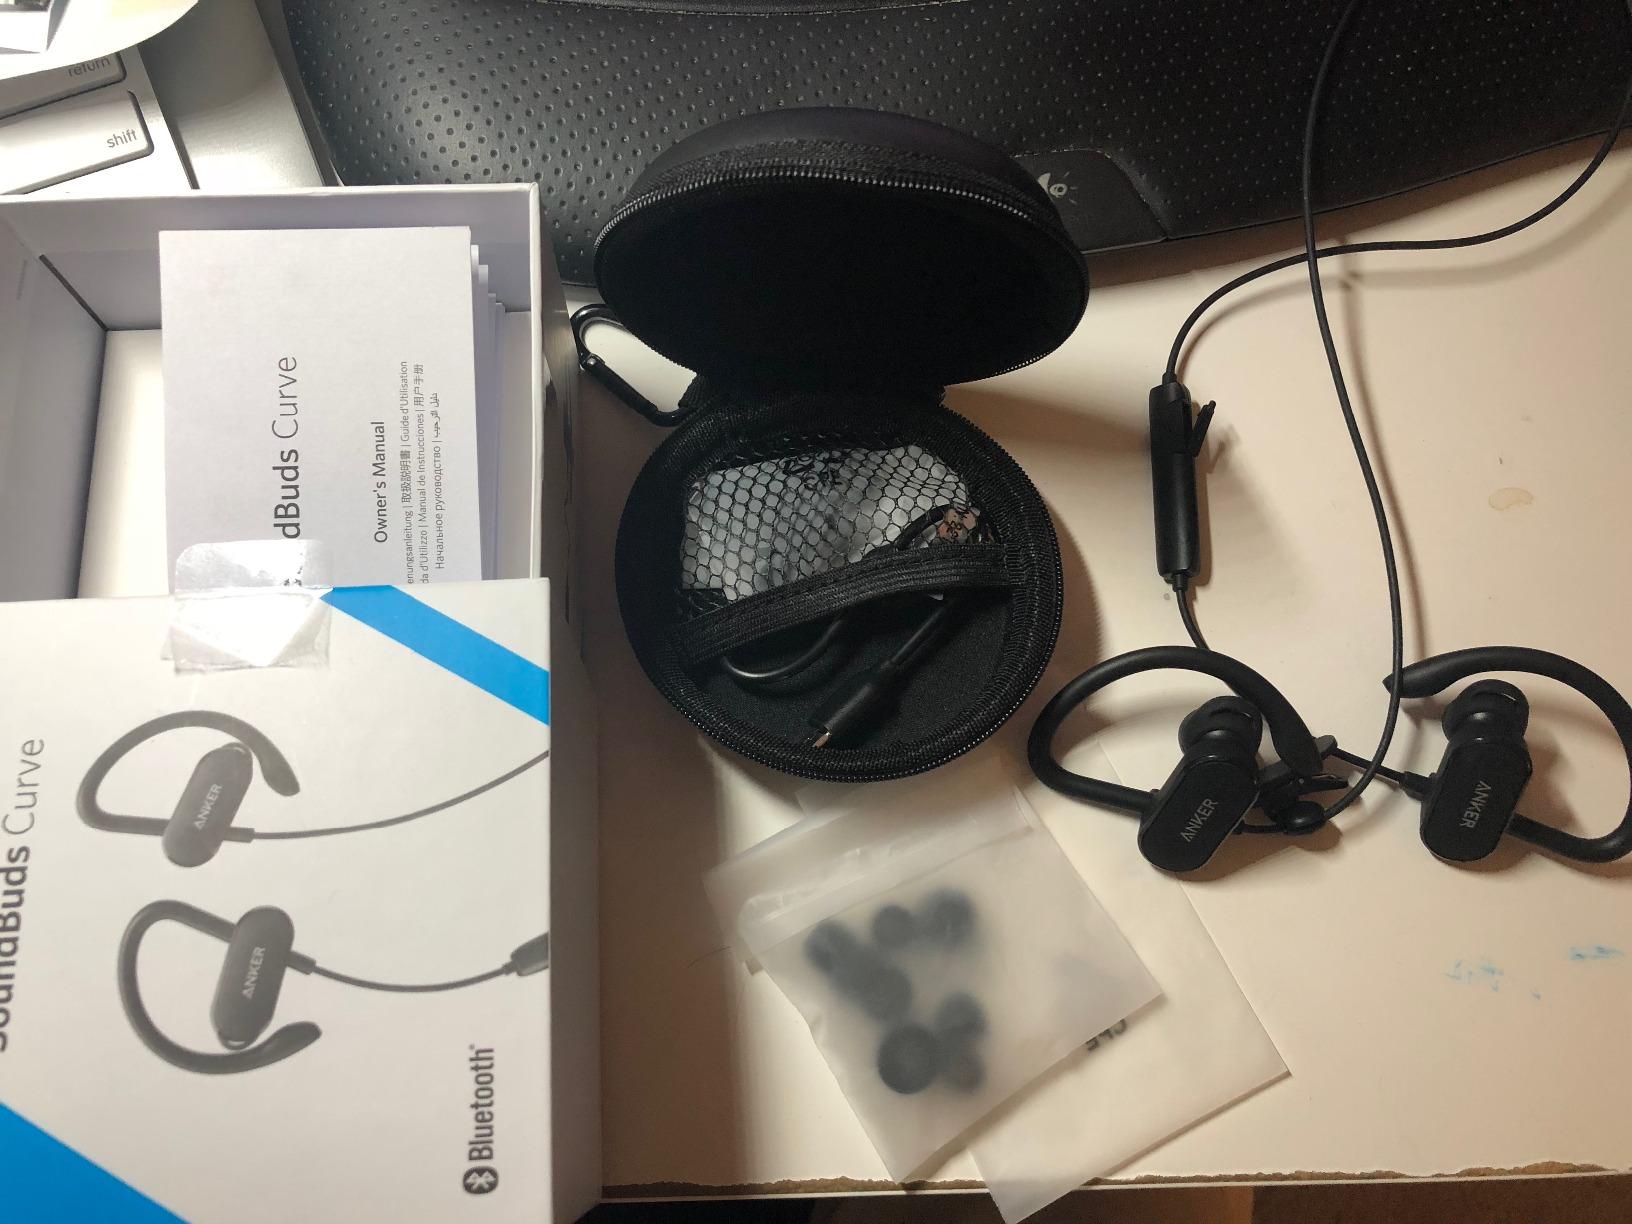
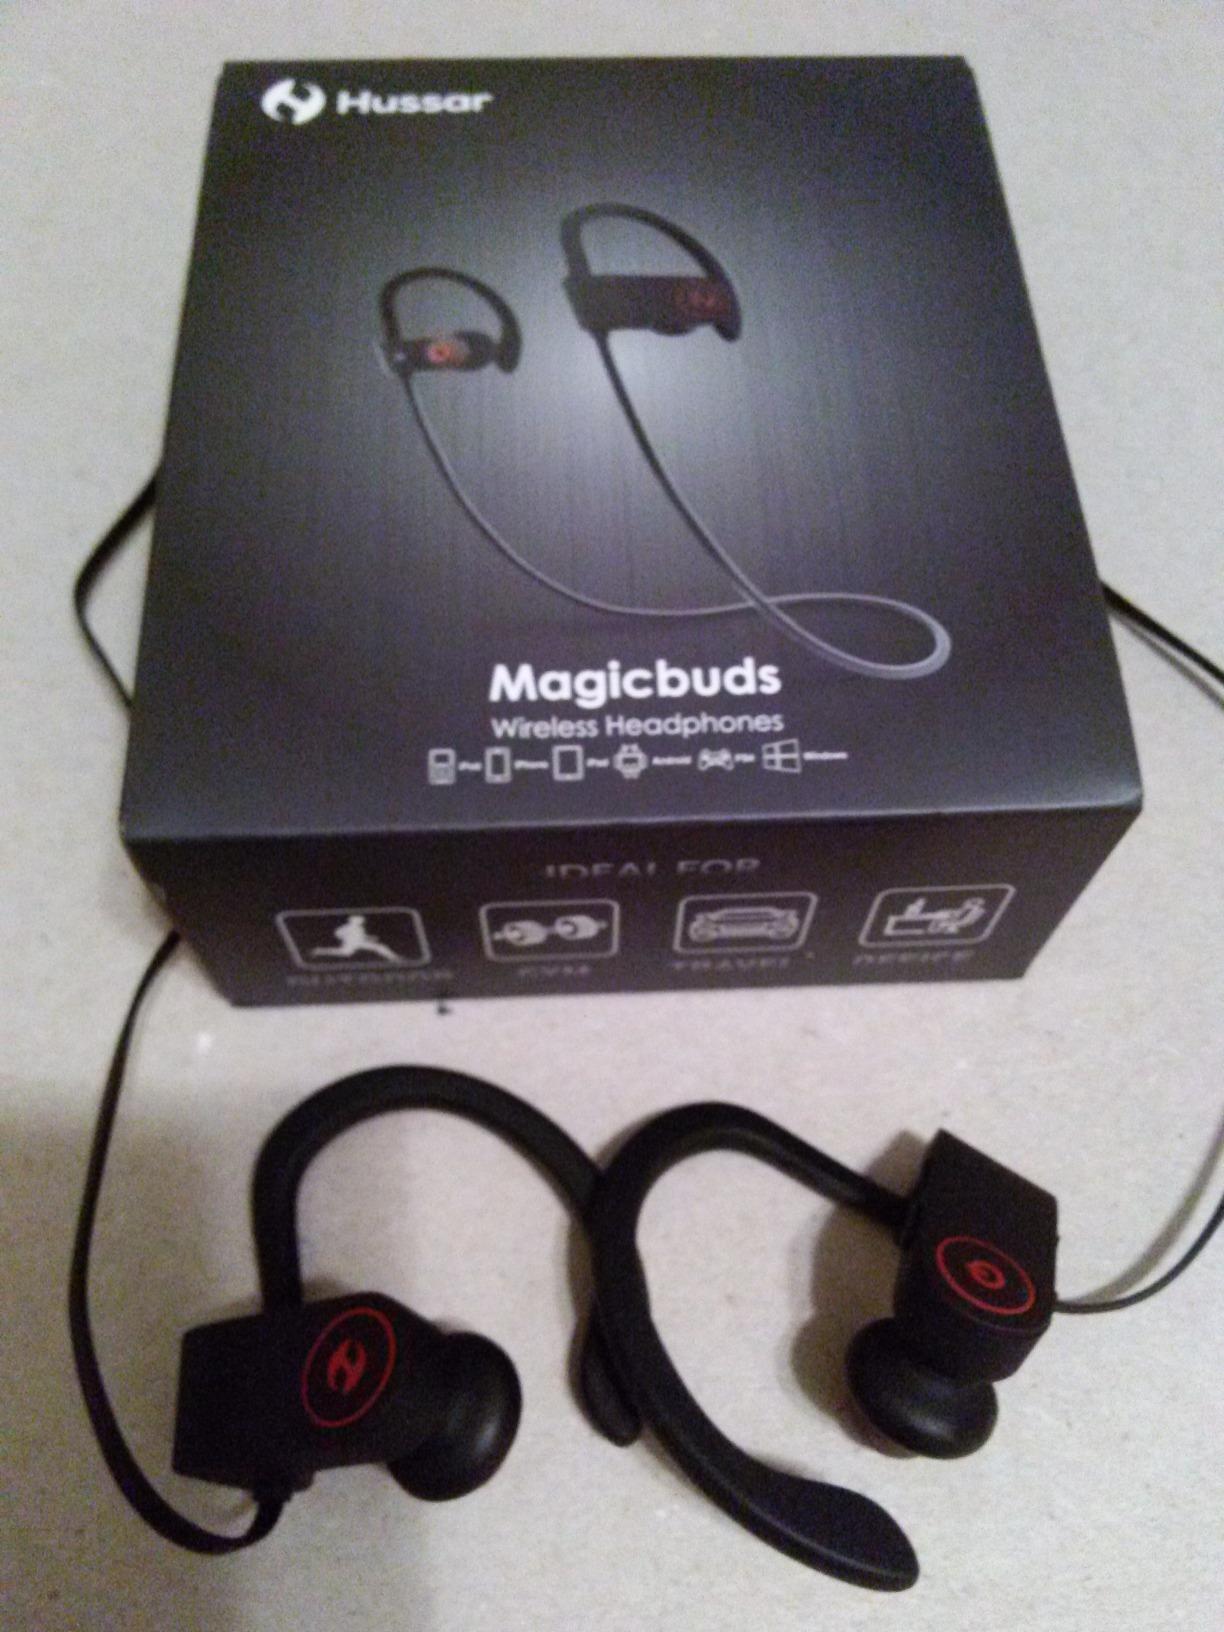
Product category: headphones
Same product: no